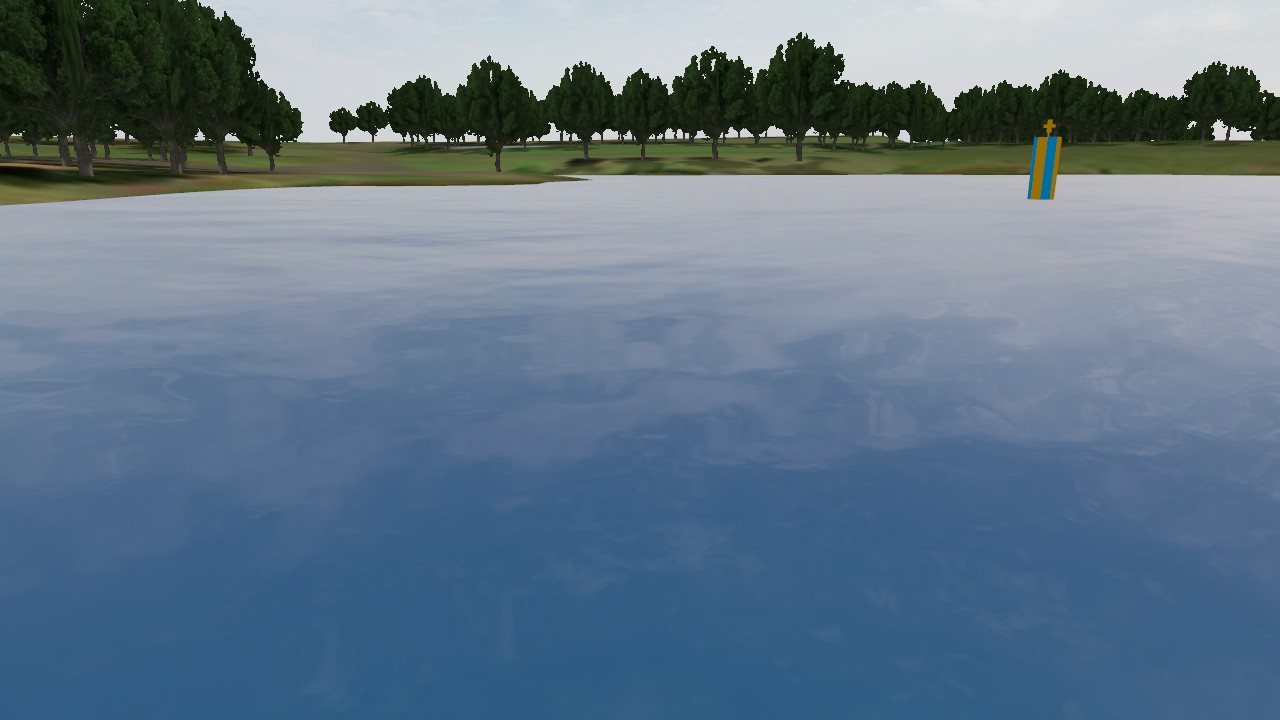
Label: new_danger_mark
Descriptions: looks like a plus sign in 2D image ||| vertical yellow and blue stripes ||| new danger mark with yellow-blue vertical banding